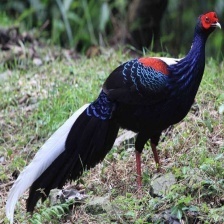
Species: SWINHOES PHEASANT
Scientific name: LOPHURA SWINHOII